Great Fish River

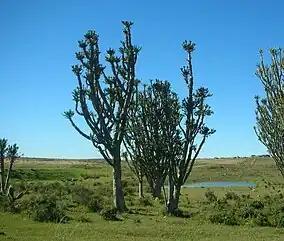
Landscape near the middle course of the Great Fish River

The Great Fish River (called "great" to distinguish it from the Namibian Fish River) is a river running through the South African province of the Eastern Cape. The coastal area between Port Elizabeth and the Fish River mouth is known as the "Sunshine Coast". The Great Fish River was originally named "Rio do Infante", after João Infante, the captain of one of the caravels of Bartolomeu Dias. Infante visited the river in the late 1480s.